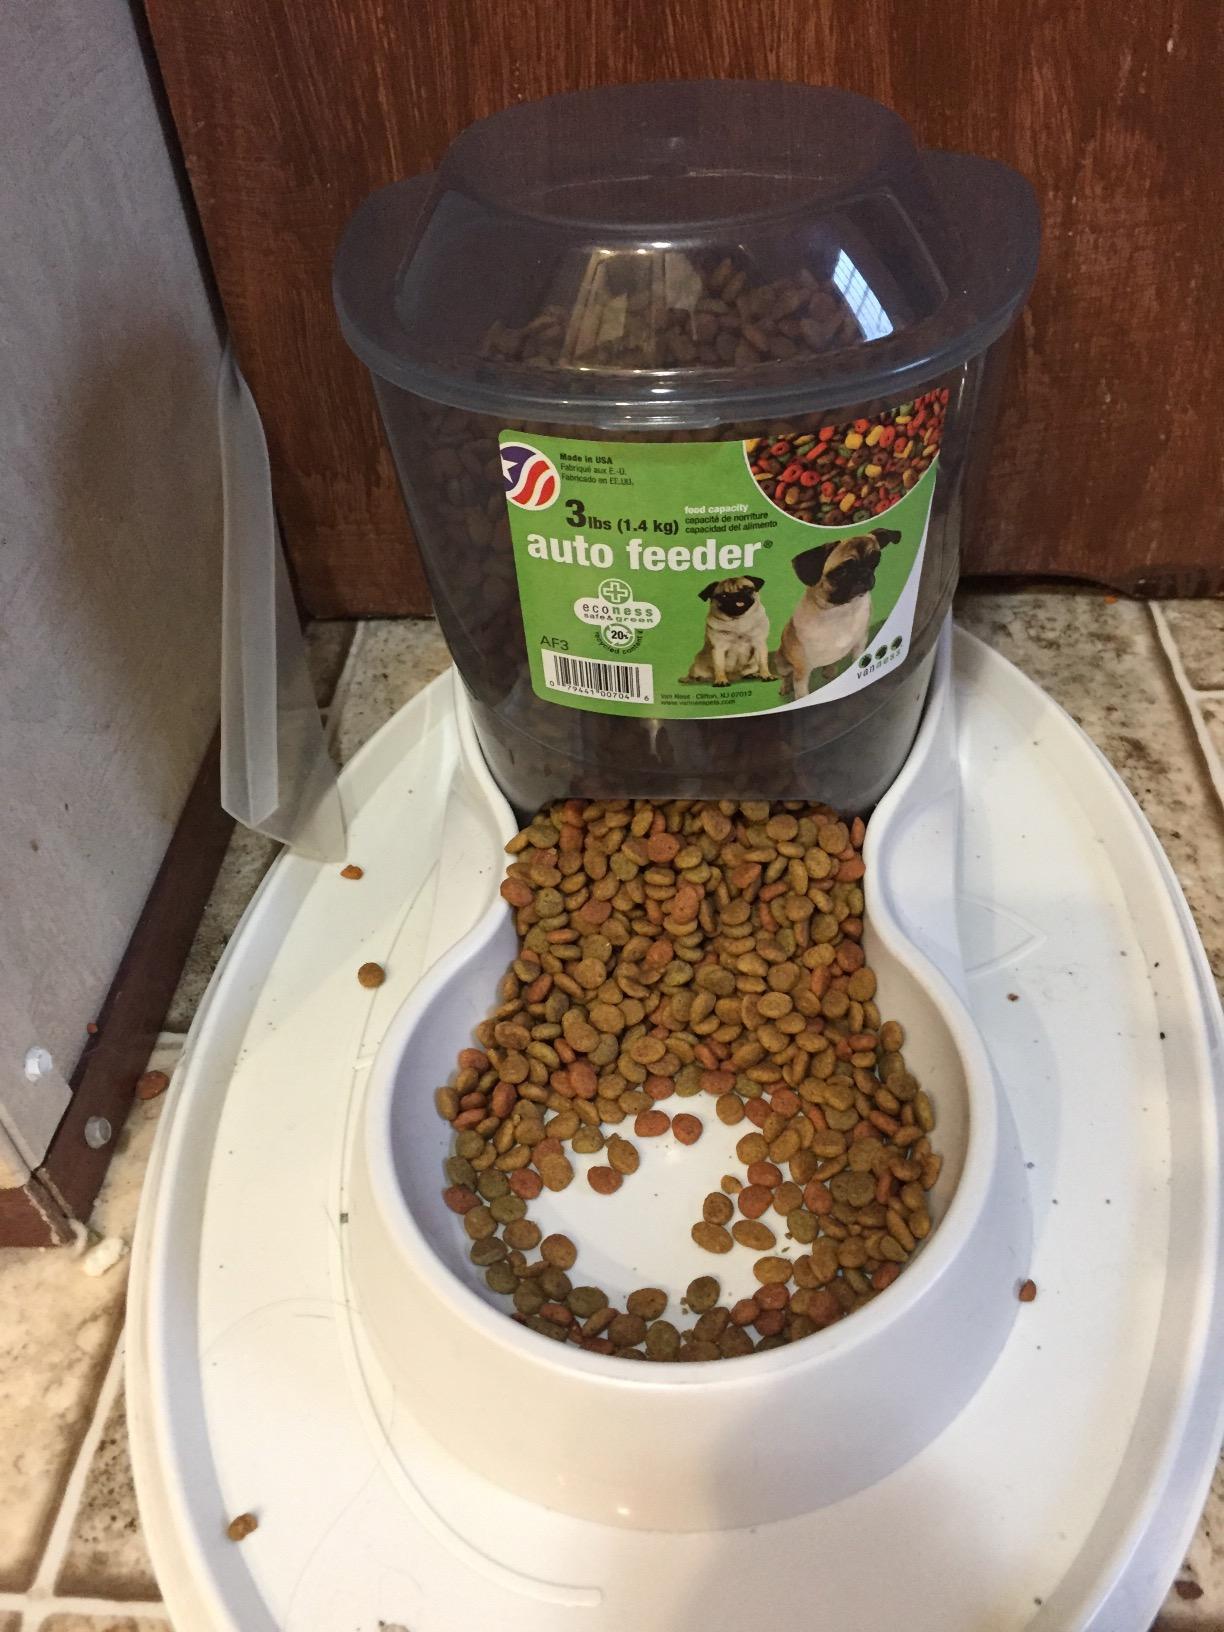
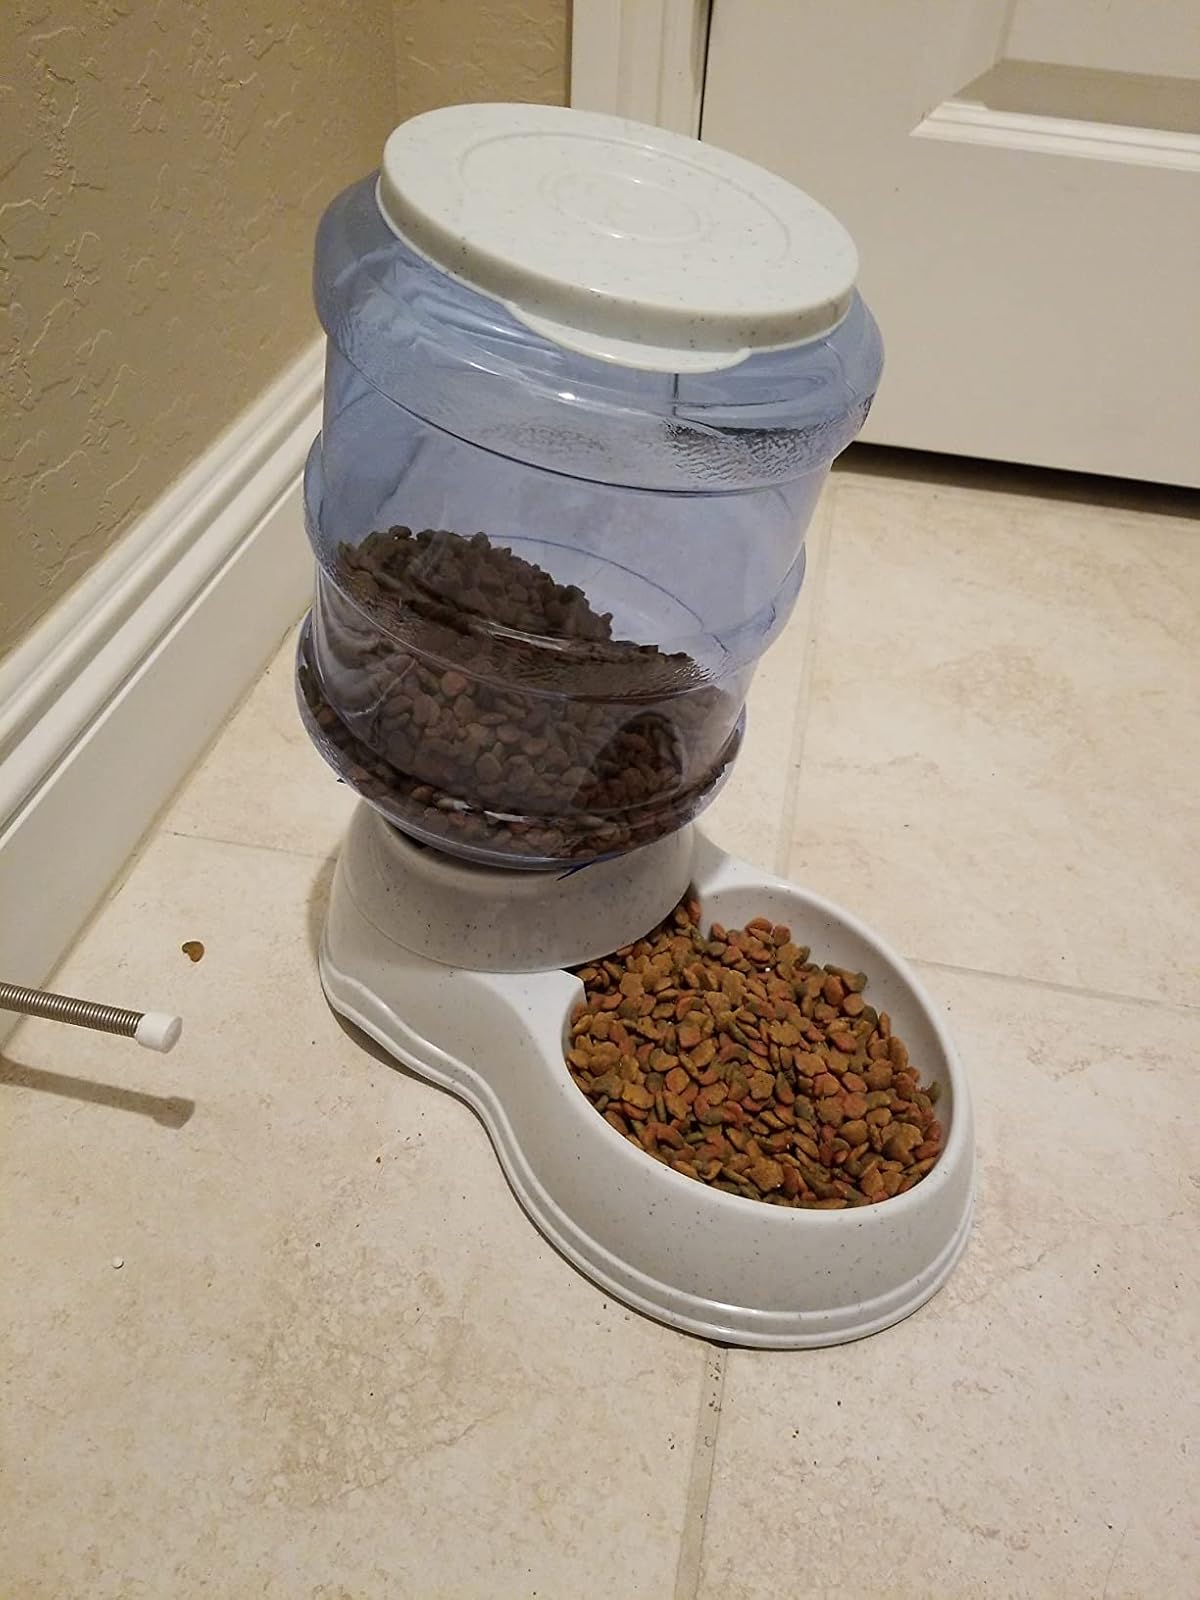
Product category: items_feeder
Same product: no